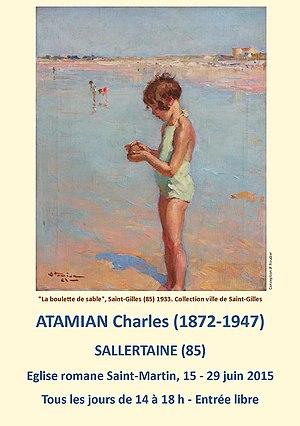
Cette affiche représente une toile de Charles, réalisée en 1932 à St Gilles, 46 x 38 cm. Donation à la ville de St Gilles.
Charles Atamian, né à Constantinople le 18 septembre 1872 et mort à Paris le 30 juillet 1947, est un peintre français d'origine arménienne.